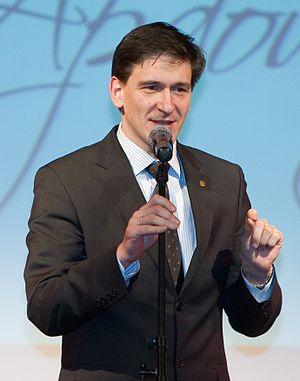
Dainius Kreivys, né le 8 avril 1970 à Jonava, alors en URSS, est un homme politique lituanien membre de l'Union de la patrie - Chrétiens-démocrates lituaniens, ministre de l'Économie de la Lituanie.